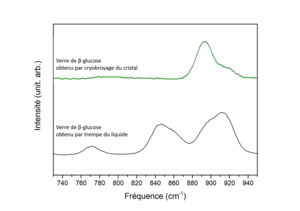
Spectres Raman du alpha-glucose vitreux obtenu par trempe du liquide et cryo-broyage
On peut distinguer deux définitions du verre :